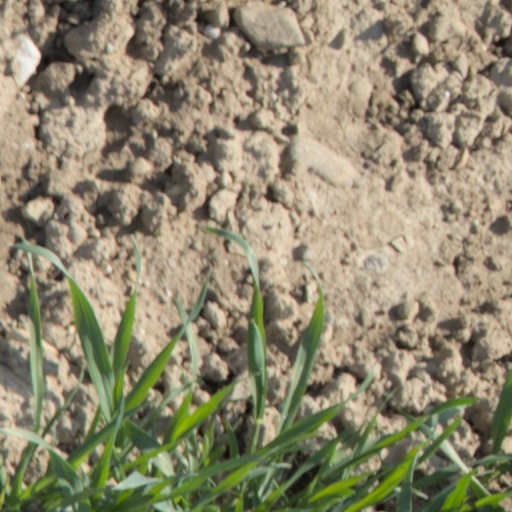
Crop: wheat